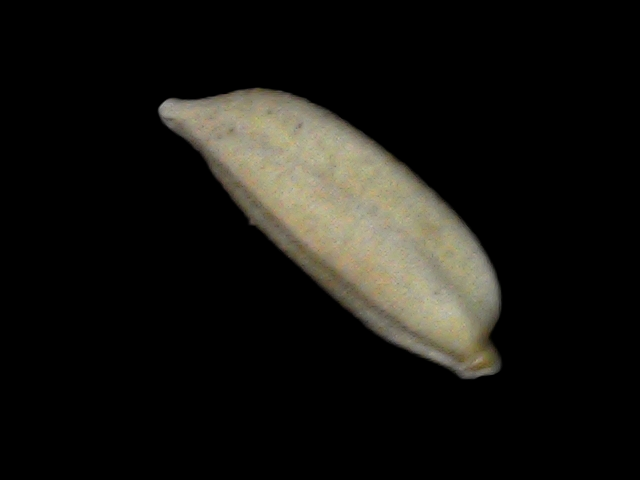
Rice variety: Bd34